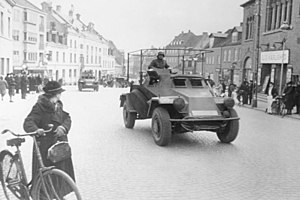
Invasionen af Danmark i 1940 / De involverede styrker / Tysklands styrker og angrebsplaner
Tysk Leichter Panzerspähwagen kører gennem Viborg, 12. april 1940.
Invasionen af Danmark i 1940 var det tyske angreb på Danmark den 9. april 1940 under 2. verdenskrig. Angrebet var underordnet hovedangrebet mod Norge. Kodebetegnelsen Weserübung betyder Weser-øvelse på dansk efter floden Weser i det nordvestlige Tyskland.